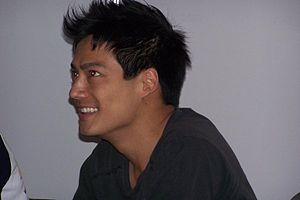
Archie David Kao, né le 14 décembre 1969 à Washington, est un acteur américain.
Chicago Police Department ou Chicago Police au Québec et en Suisse, est une série télévisée américaine créée par Dick Wolf et Matt Olmstead et développée par Michael Brandt et Derek Haas, diffusée depuis le 8 janvier 2014 sur le réseau NBC et en simultané au Canada sur le réseau Global pour les six premières saisons, puis sur Citytv. C'est une série dérivée de Chicago Fire.